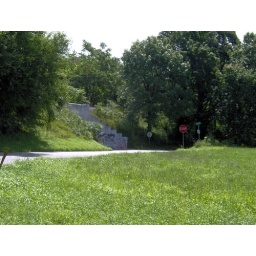
A train bridge covered in graffiti